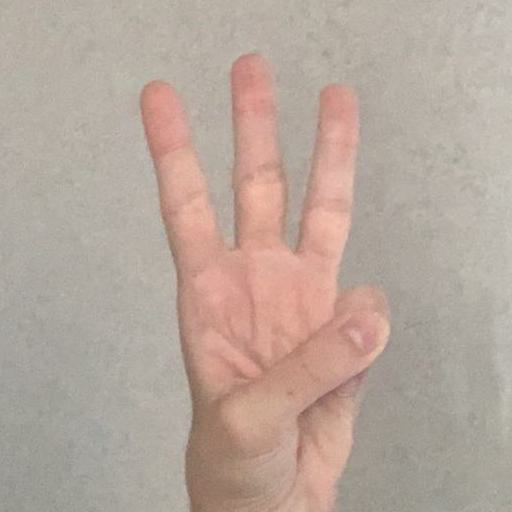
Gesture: three